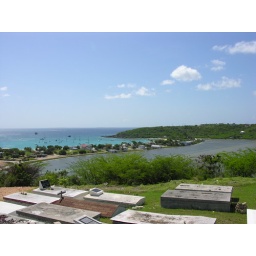
View from the graveyard by the church with pink window shutters.